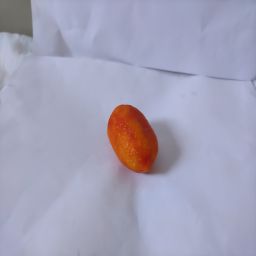
Crop: Tomato
Quality: Old